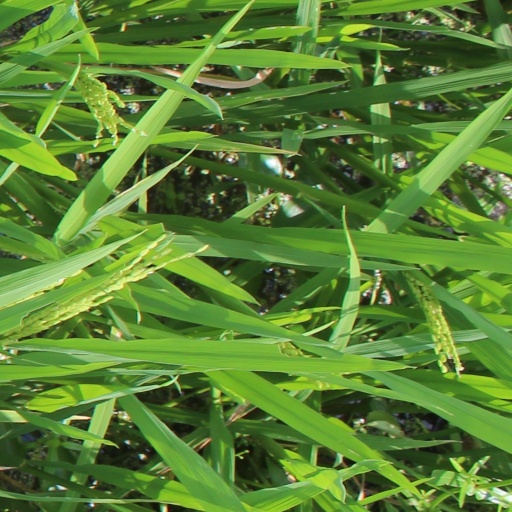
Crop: rice